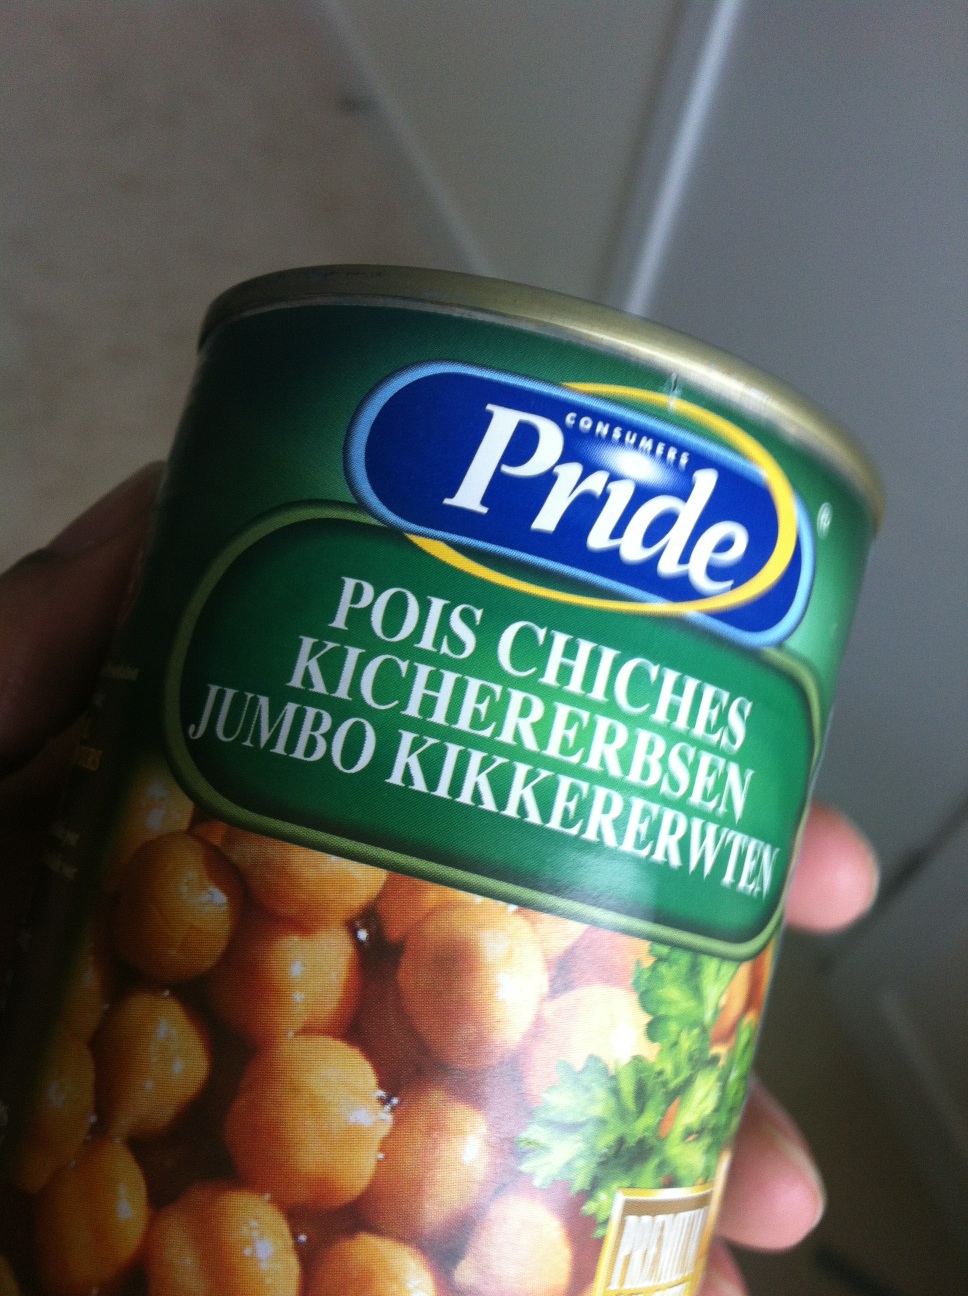Question: Hi there could you tell me what the salt or sodium levels in this can of food is? Thank you.
Answer: unanswerable